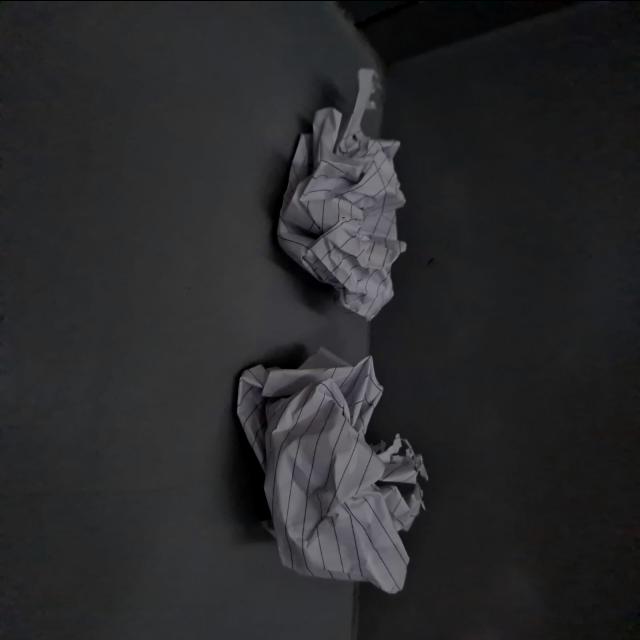
Label: tissues